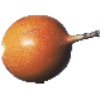
Label: granadilla